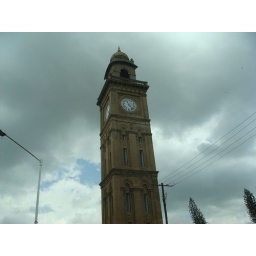
A clock tower with numbers in an Indian language